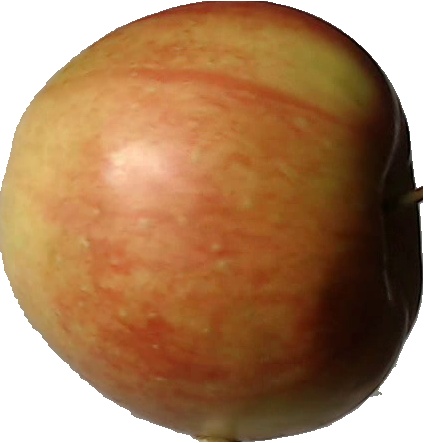
Label: apple_red_2